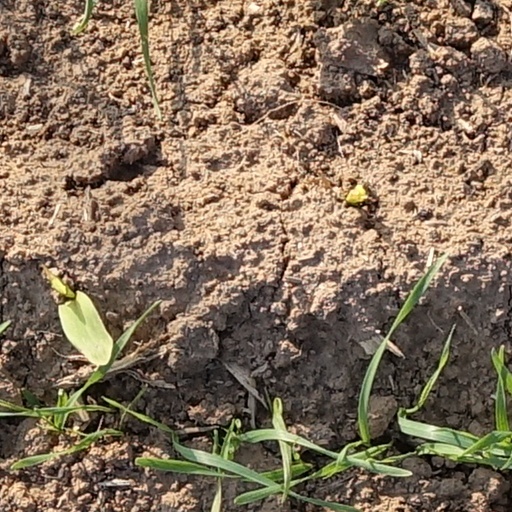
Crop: wheat